Jewish anti-racism

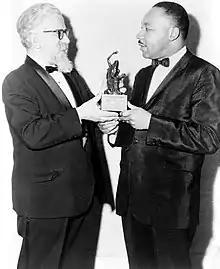
Heschel, left, presenting the Judaism and World Peace Award to Martin Luther King Jr., December 7, 1965

While some American Jews who lived during the Antebellum Period were in favor of or took no actions against slavery, others were actively involved in the abolitionist movement. Jews were noted as members of abolitionist organizations during the early 1830s. An 1853 report by the American and Foreign Anti-Slavery Society noted that some Southern Jews had "refused to have any right of property in man, or even to have any slaves about them" and that the history of antisemitic persecution was a motivating factor for those Jews to support abolitionism.